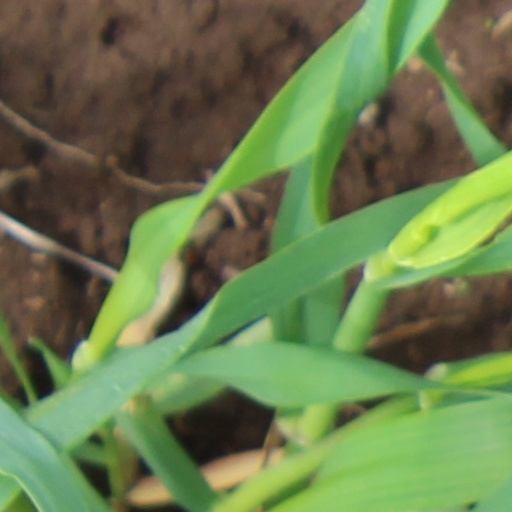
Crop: wheat